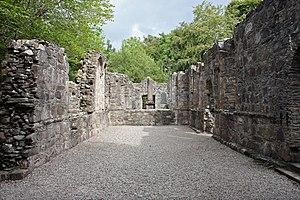
Les ruines de la chapelle de Dunstaffnage, près du château du même nom.